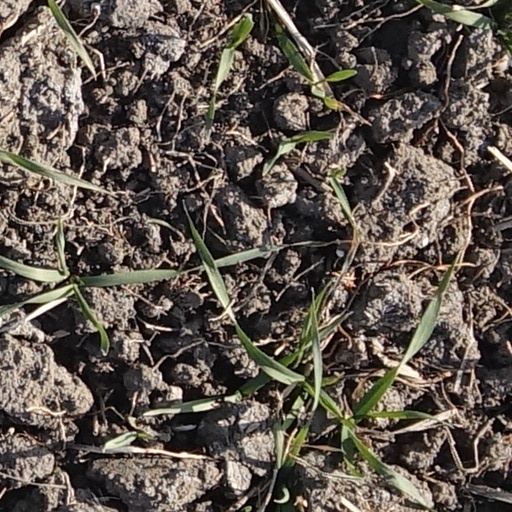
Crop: wheat